Royal Mail

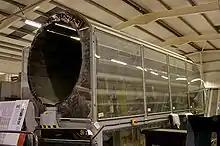
Automated post sorting machine

Following the 2010 general election, the new Business Secretary in the coalition government, Vince Cable, asked Richard Hooper CBE to expand on his previous report, to account for EU Directive 2008/6/EC which called for the postal sector to be fully open to competition by 31 December 2012. Based on the updated Hooper Review, the government passed the Postal Services Act 2011. The act allowed for up to 90% of Royal Mail to be privatised, with at least 10% of shares to be held by Royal Mail employees.